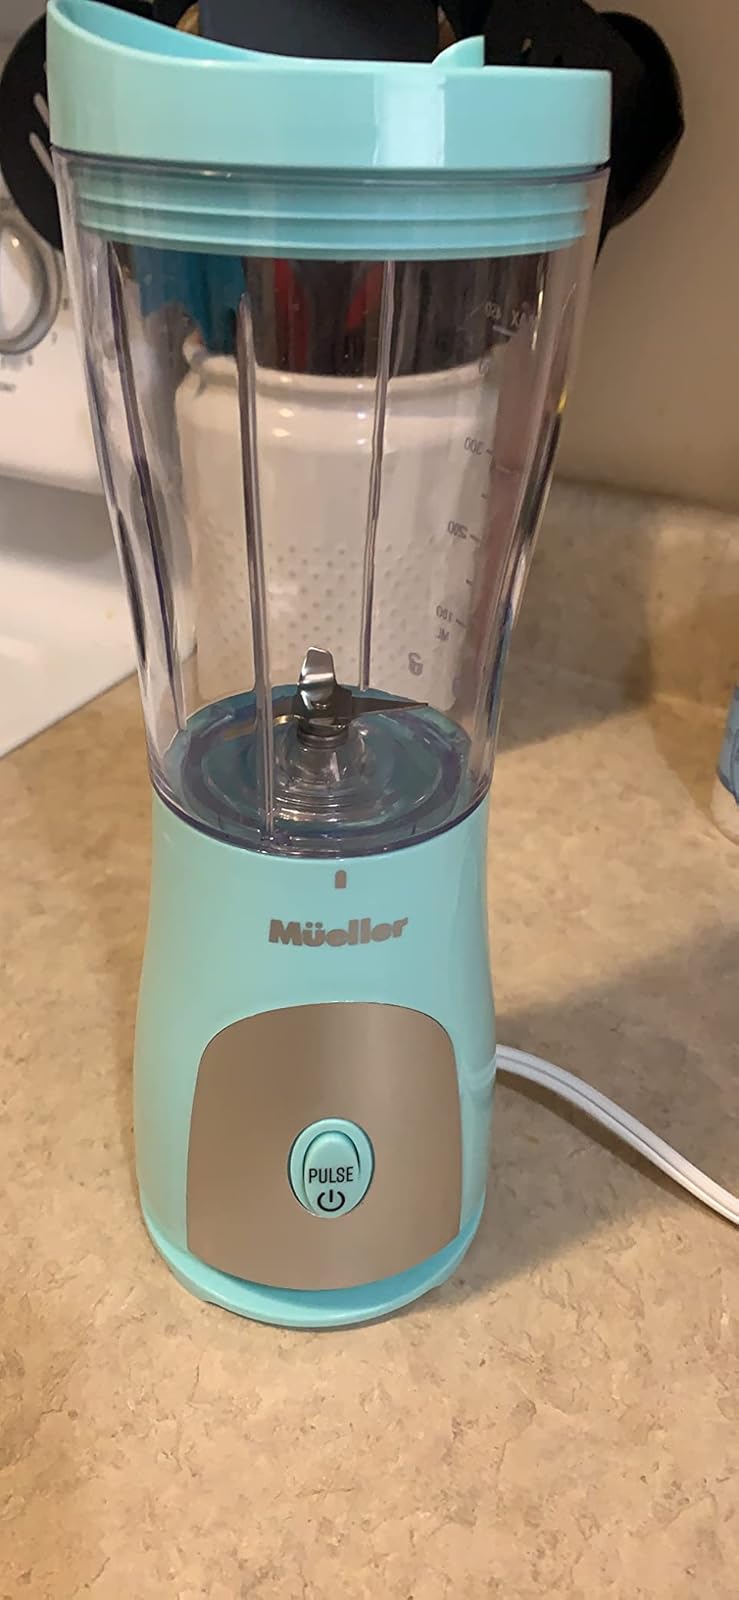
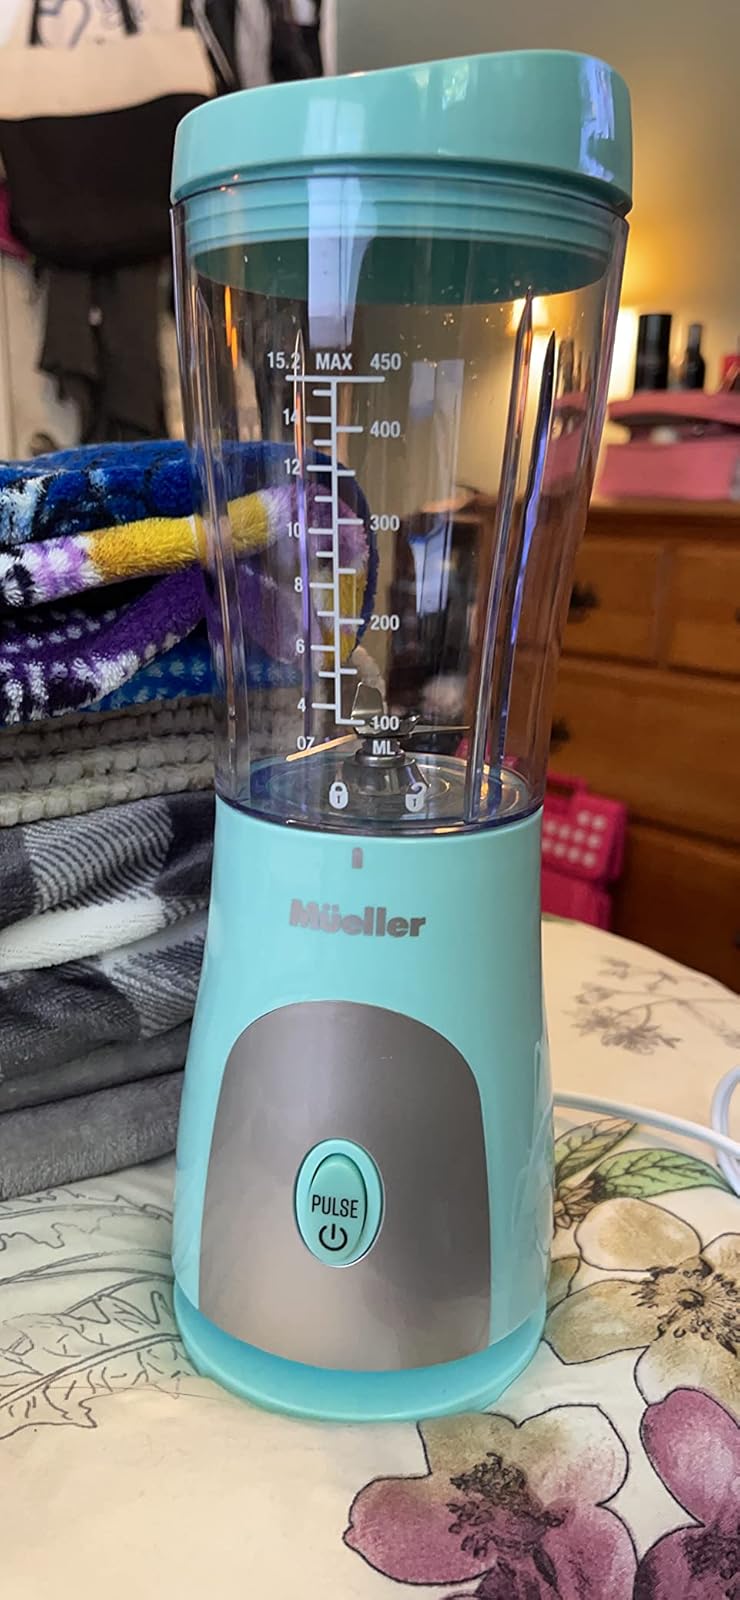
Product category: items_blender
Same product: yes